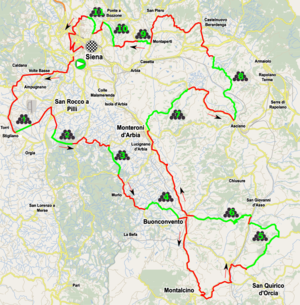
La 14ᵉ édition des Strade Bianche, a lieu le 1ᵉʳ août 2020, après avoir été reportée en raison de la pandémie de Covid-19.
La 13ᵉ édition des Strade Bianche a lieu le 9 mars 2019. Elle fait partie du calendrier UCI World Tour 2019 en catégorie 1.UWT.
Les Strade Bianche 2018 sont la douzième édition de cette course cycliste masculine sur route. Elles ont lieu le 3 mars 2018 dans la province de Sienne, en Italie, et font partie du calendrier UCI World Tour 2018 en catégorie 1.UWT. Elles sont remportées par le coureur belge Tiesj Benoot, de l'équipe Lotto-Soudal, devant le Français Romain Bardet et le Belge Wout Van Aert.